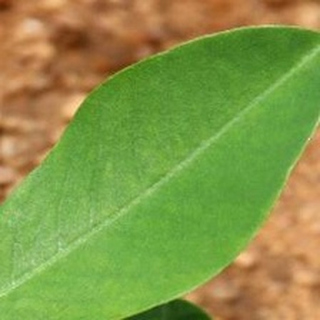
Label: healthy_groundnut